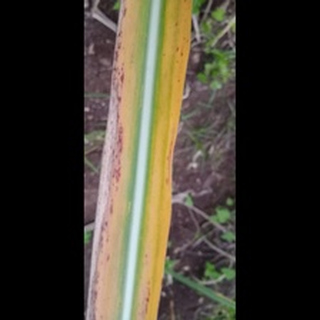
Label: sugarcane_yellow_leaf_disease